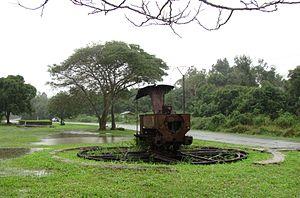
Païta est une commune française de Nouvelle-Calédonie, située dans la Province Sud, sur la côte ouest de la Grande Terre. Elle fait partie du Grand Nouméa dont elle constitue la périphérie restée la plus rurale. L'aéroport international de Nouméa - La Tontouta est situé sur son territoire.